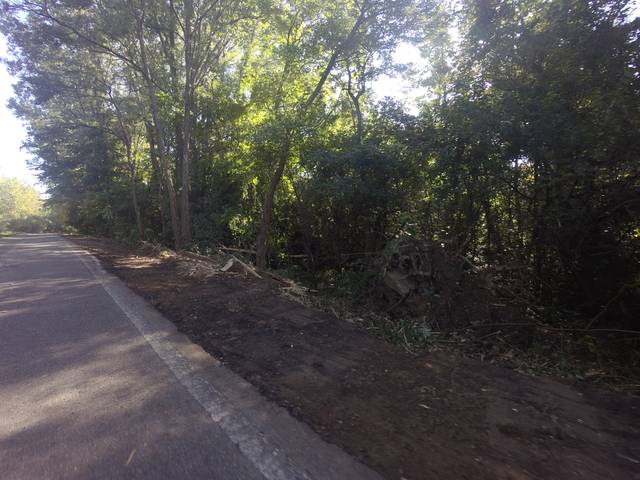
Region: Canada
Coordinates: 45.489, -74.017